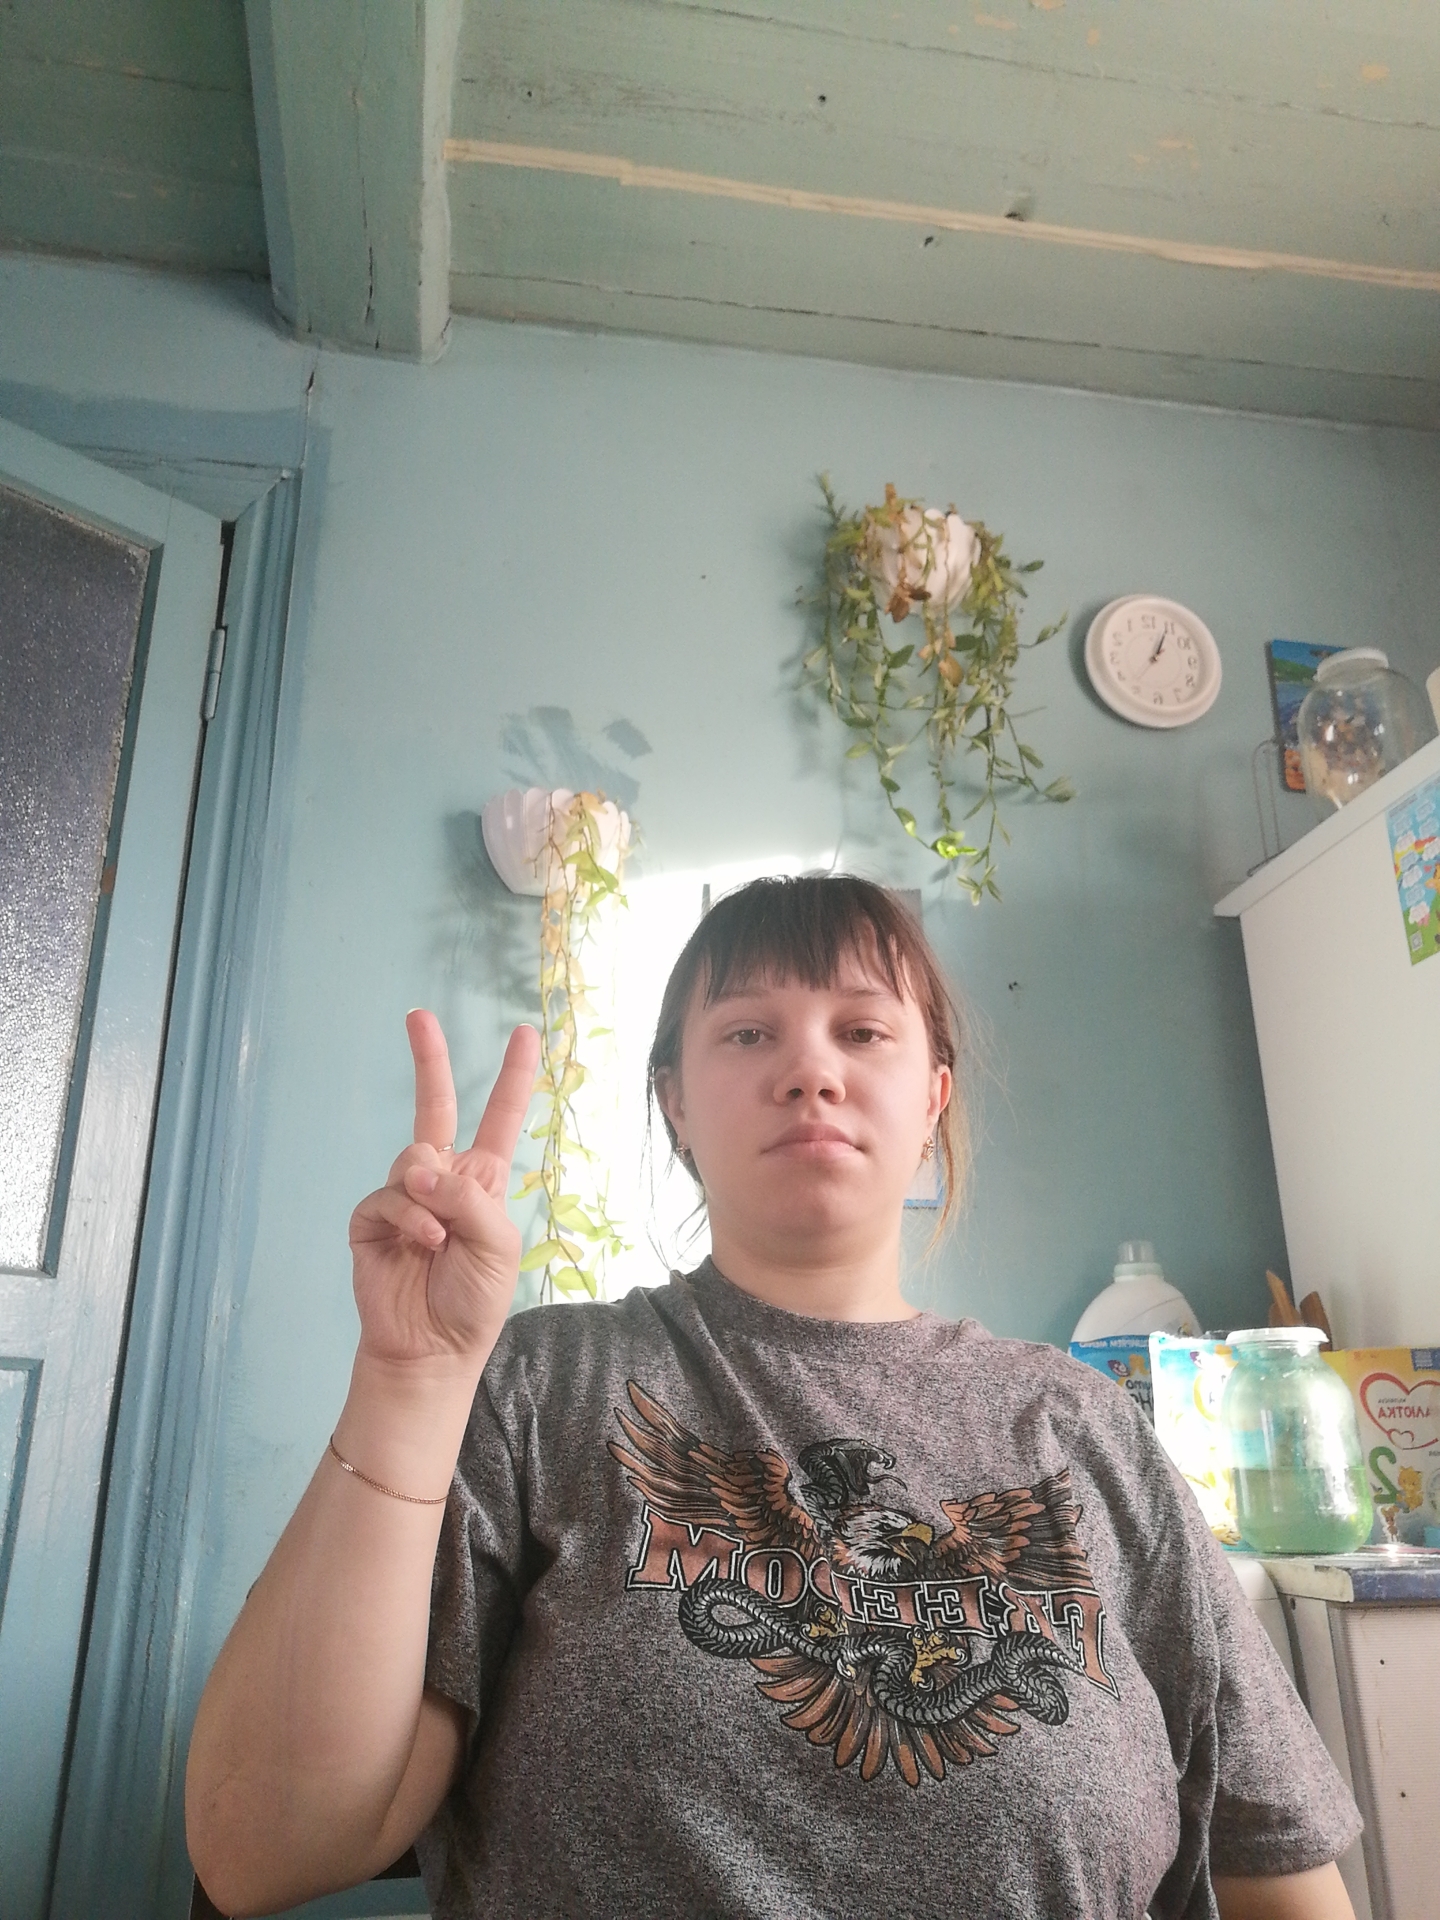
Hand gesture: peace